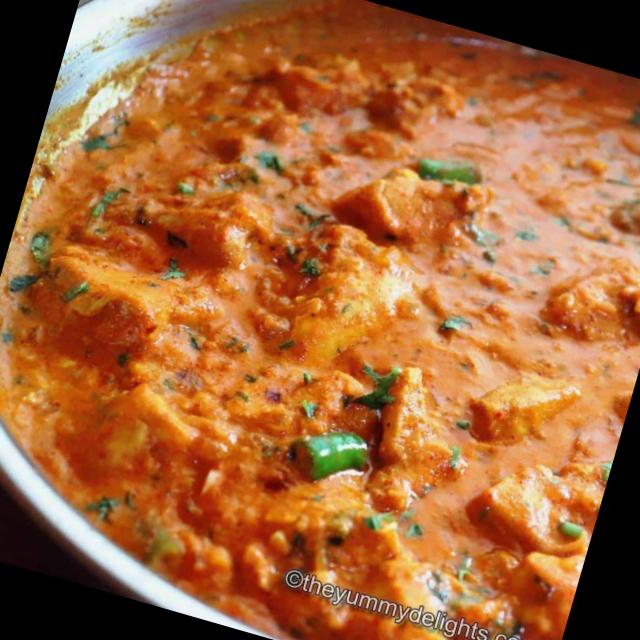
Dish: chicken_curry